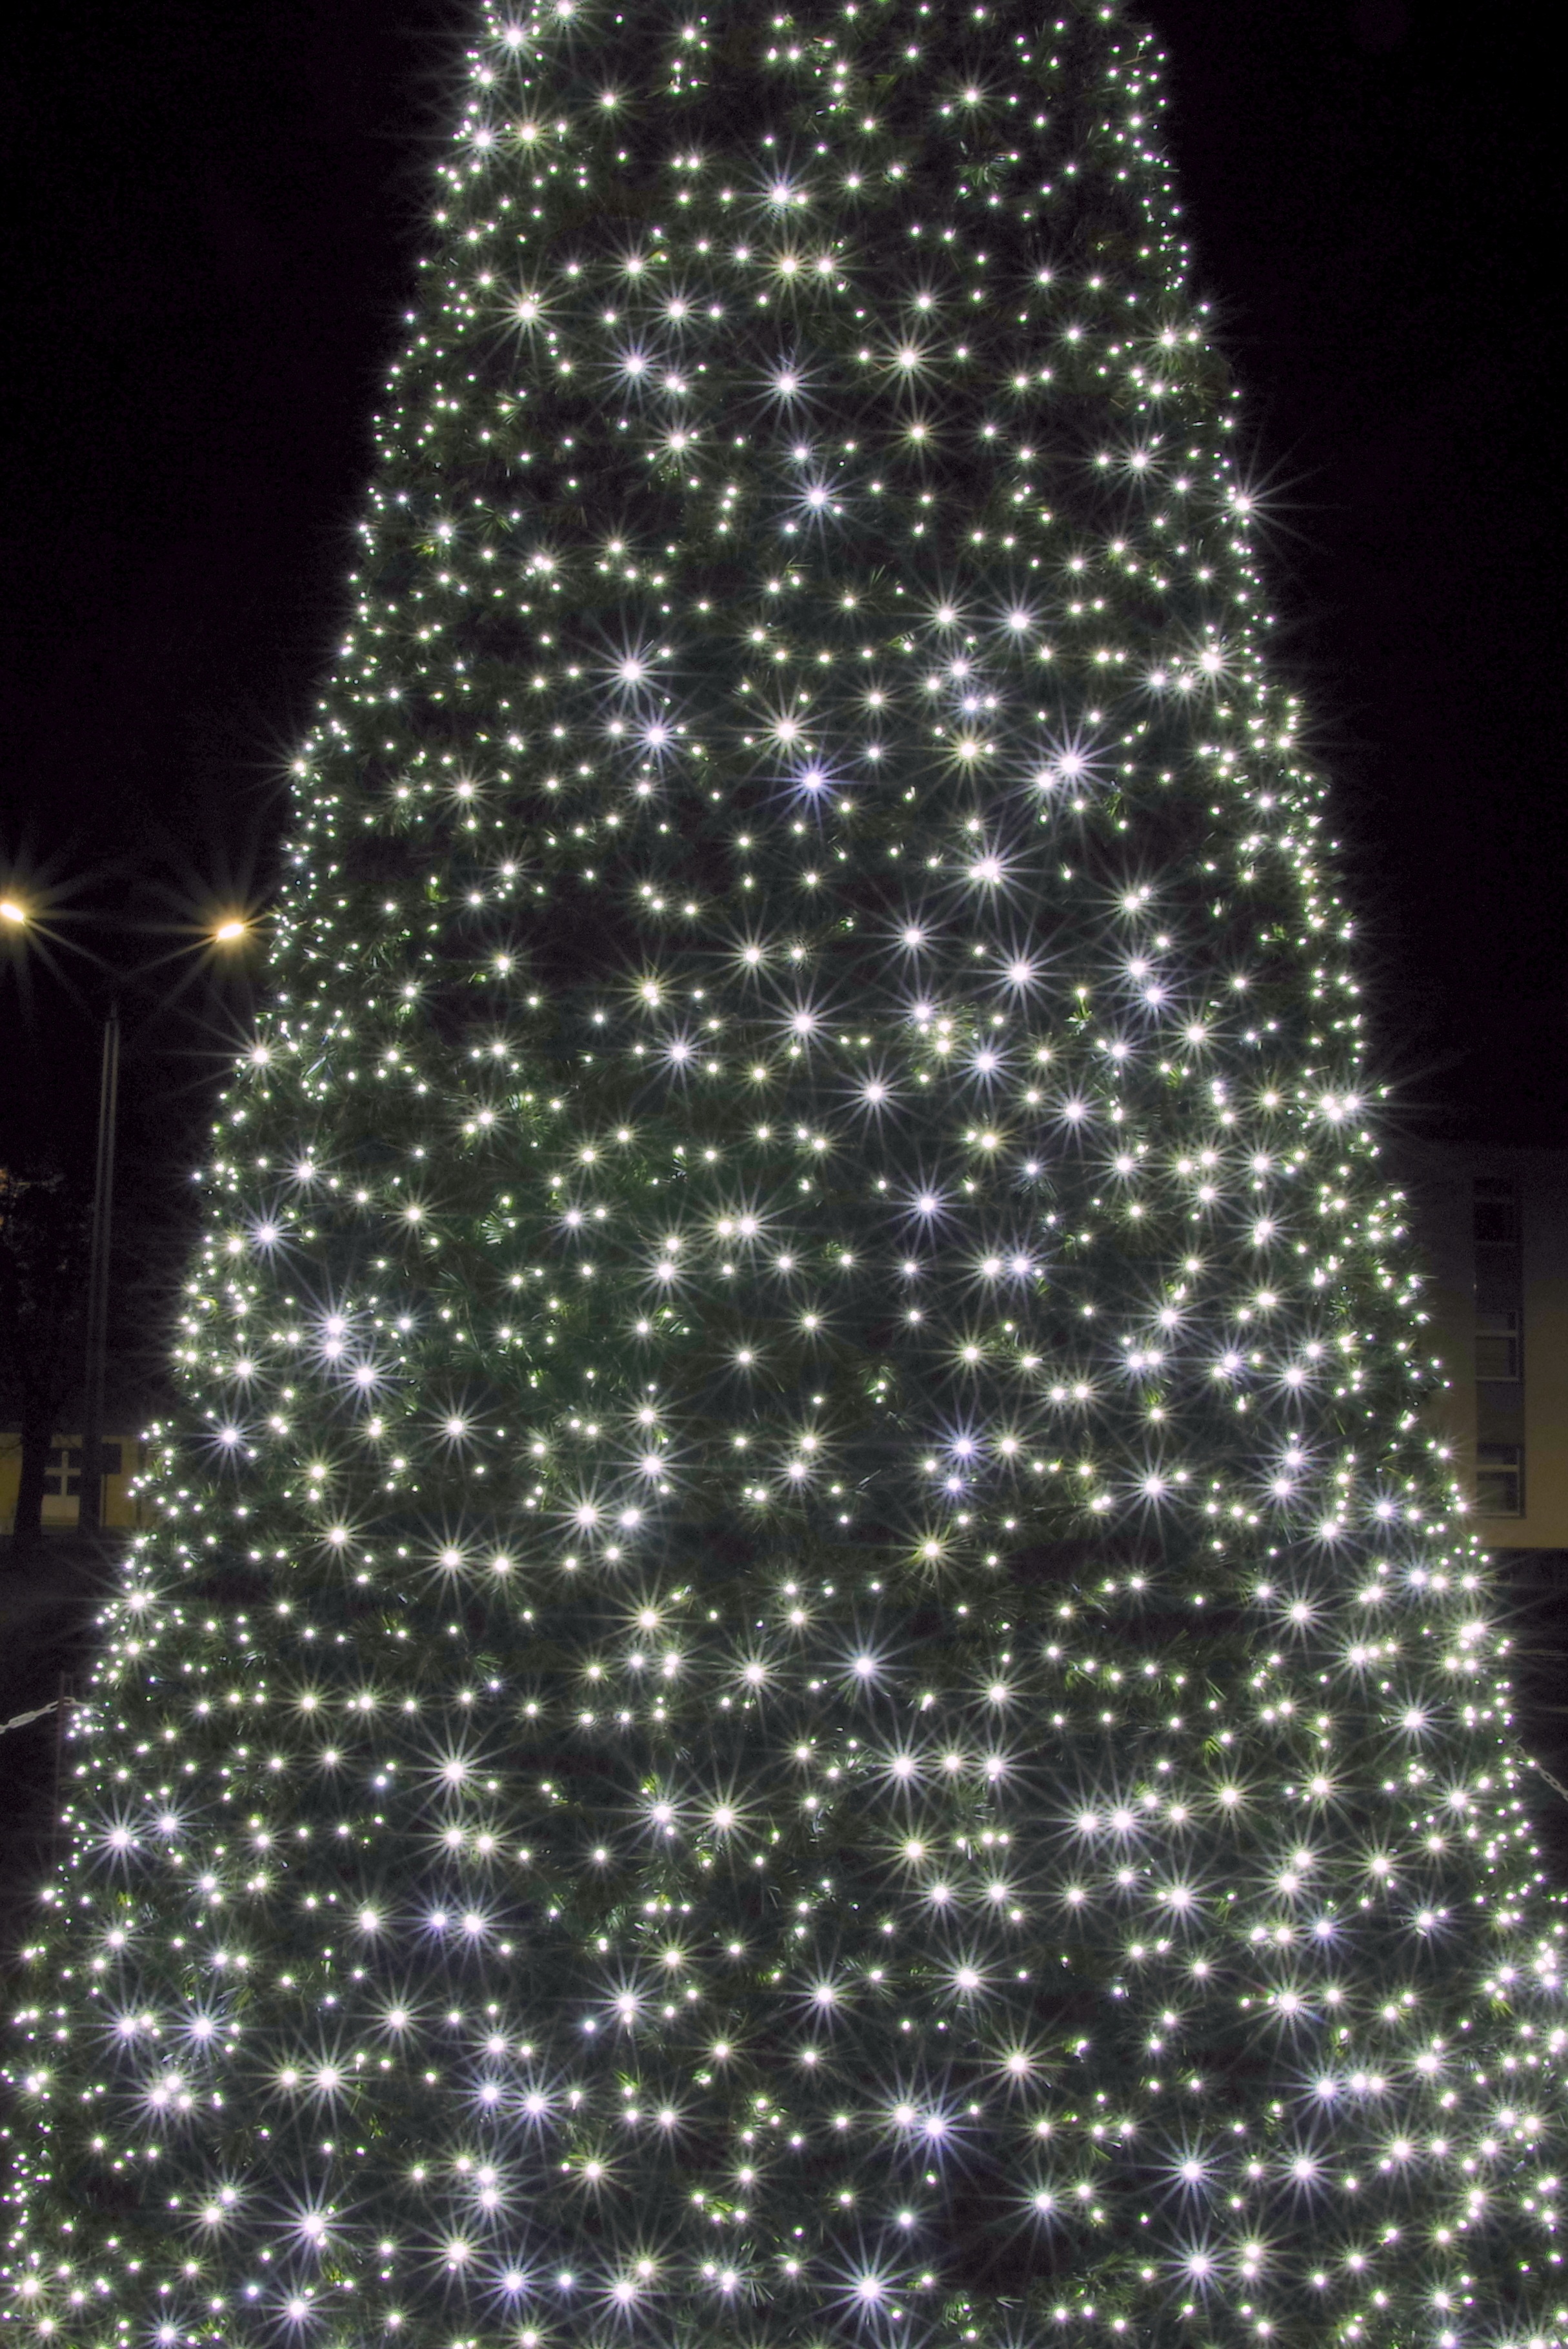
tree, night, reed, christmas, fir, decor, christmas tree, christmas decoration, lights, stars, ornaments, christmas ornaments, christmas lights, the lights, the tradition of, christmas tree lights